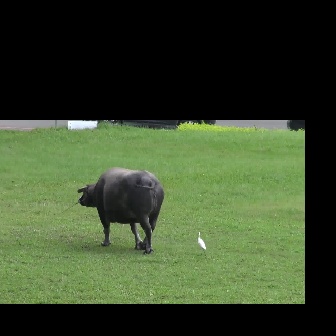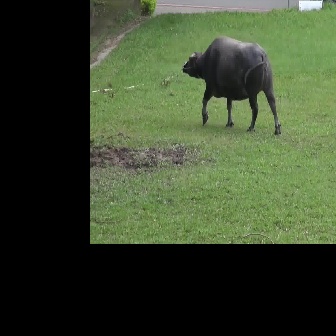
  Please identify the target specified by the bounding box [76,167,164,255] in the first image and locate it in the second image. Return the coordinates in [x_min,y_min,x_max,y_max] format.
Answer: [181,35,281,135]